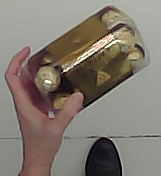
Product: rocher_chocolate